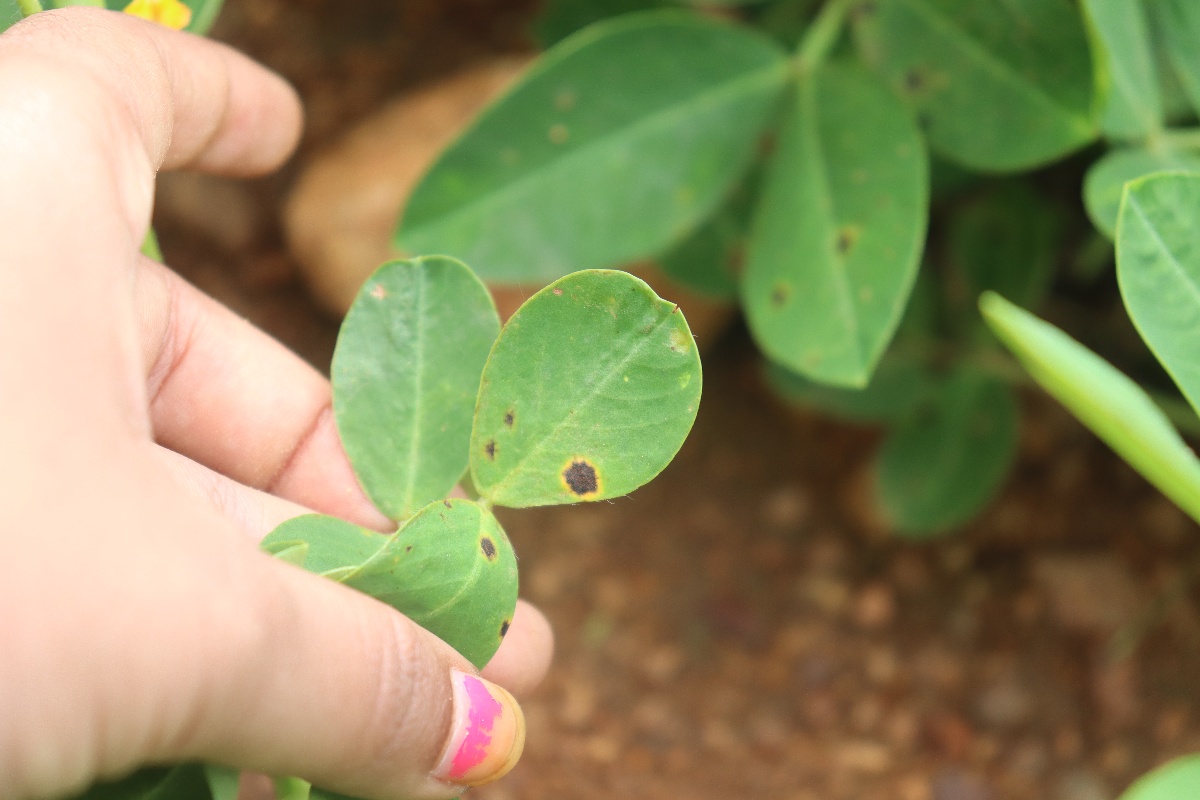
Label: early_leaf_spot